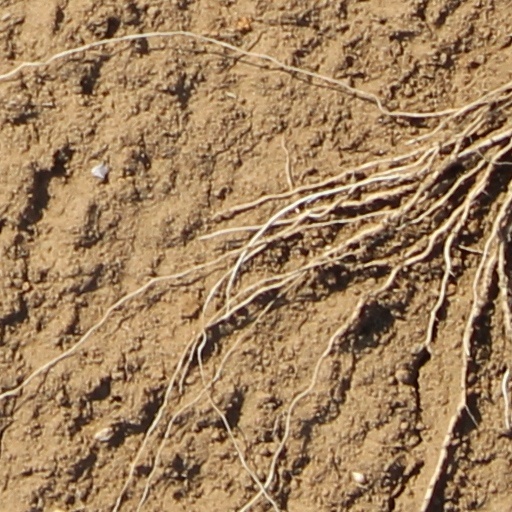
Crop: wheat